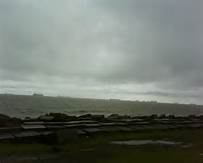
Weather: cloudy or overcast